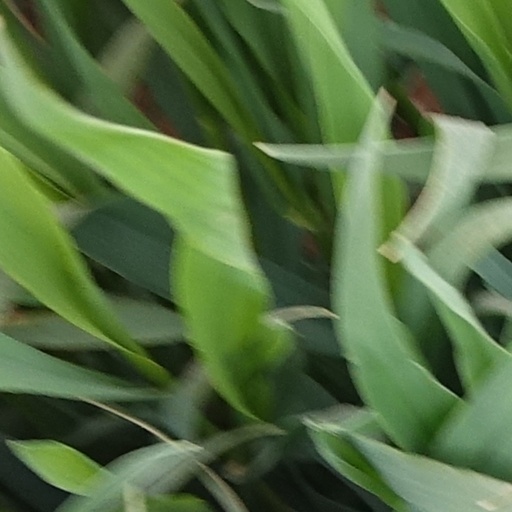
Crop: wheat